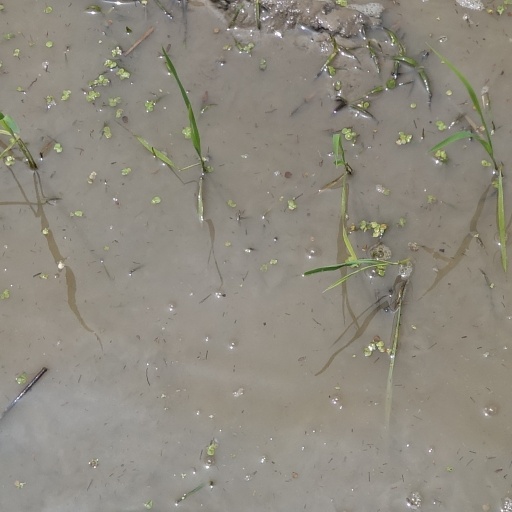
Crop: rice